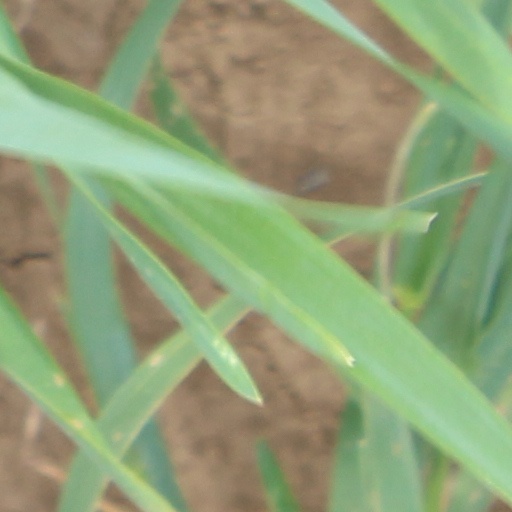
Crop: wheat